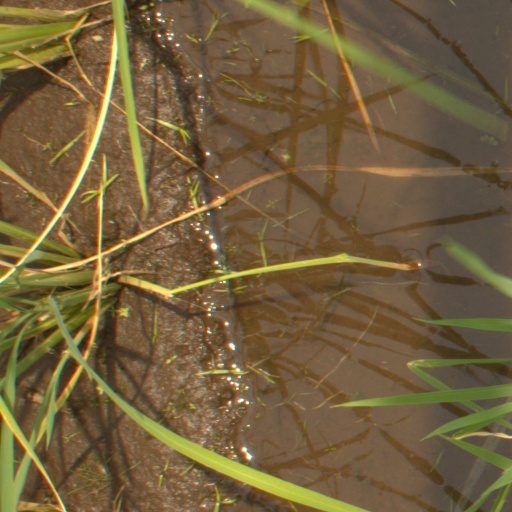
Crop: rice